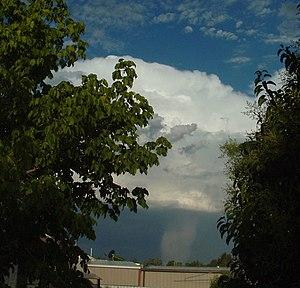
Un orage est une perturbation atmosphérique d'origine convective associée à un type de nuage particulier : le cumulonimbus. Ce dernier est à forte extension verticale, il engendre des pluies fortes à diluviennes, des décharges électriques de foudre accompagnées de tonnerre. Dans des cas extrêmes, l'orage peut produire des chutes de grêle, des vents très violents et, rarement, des tornades.